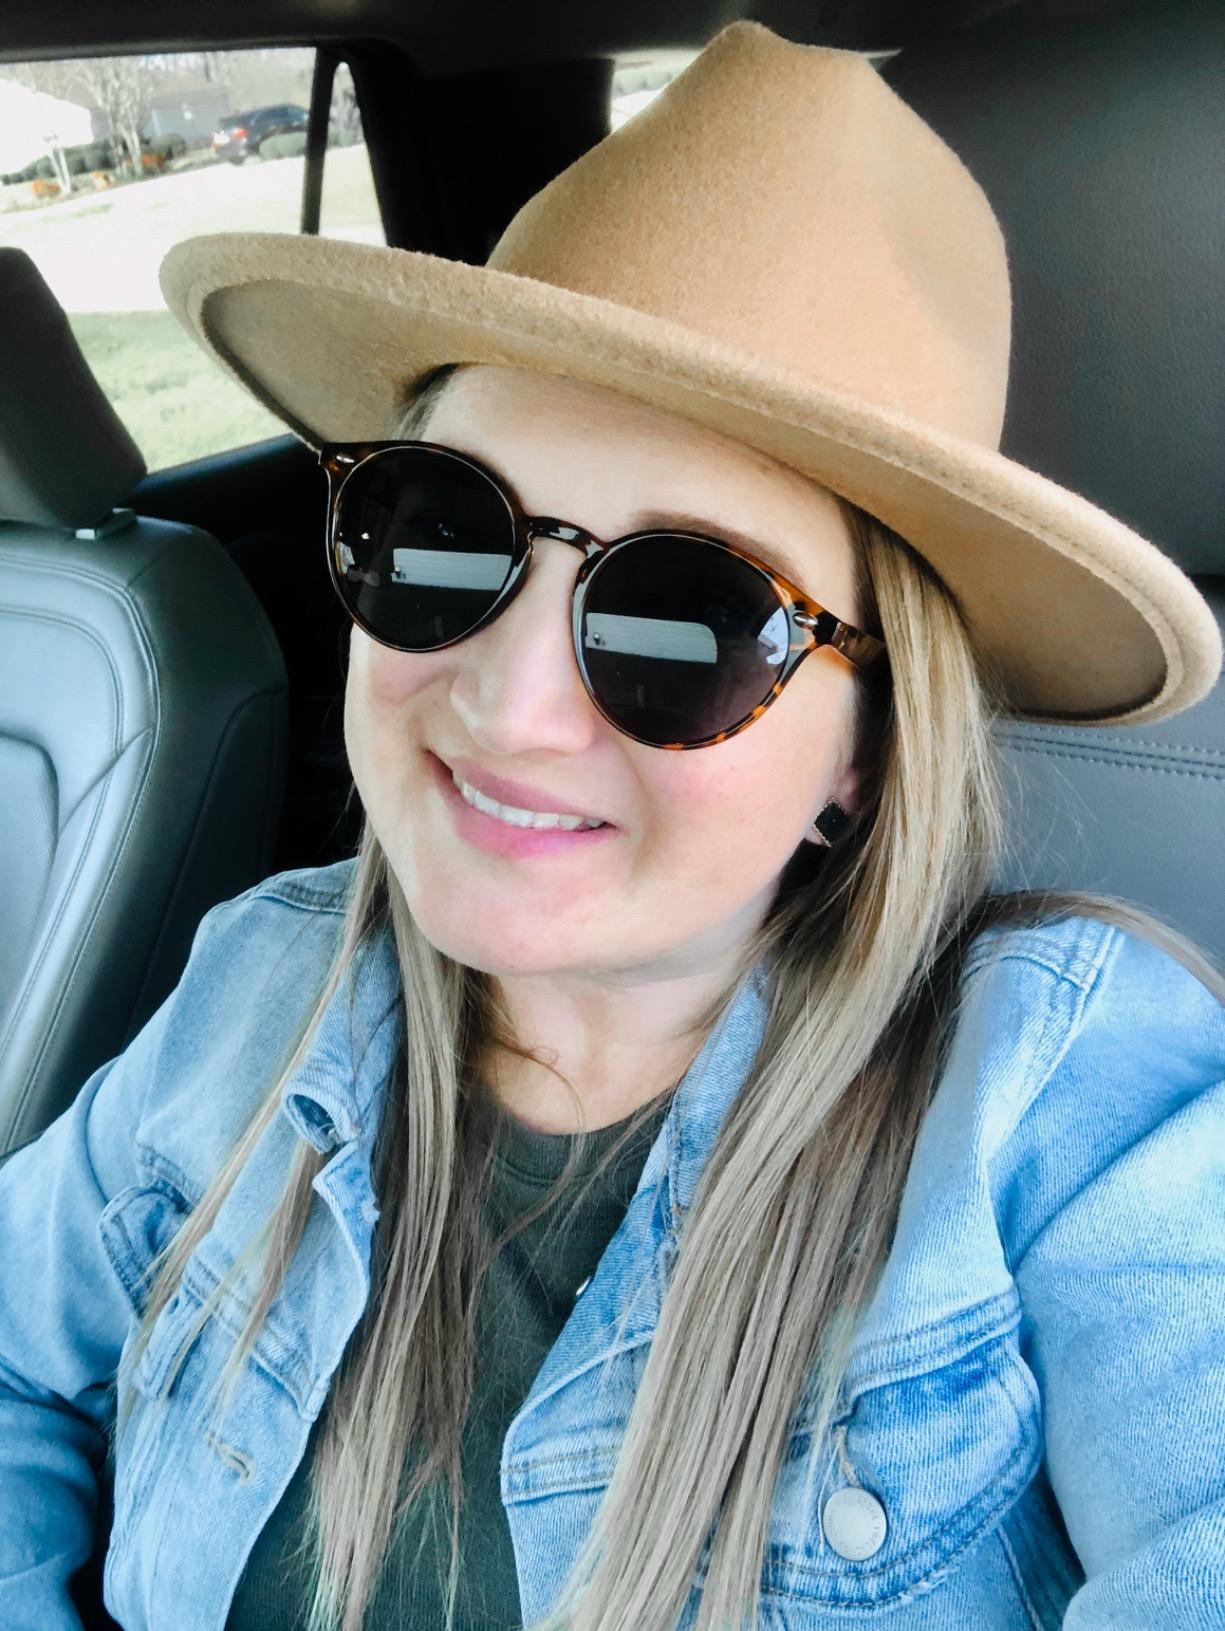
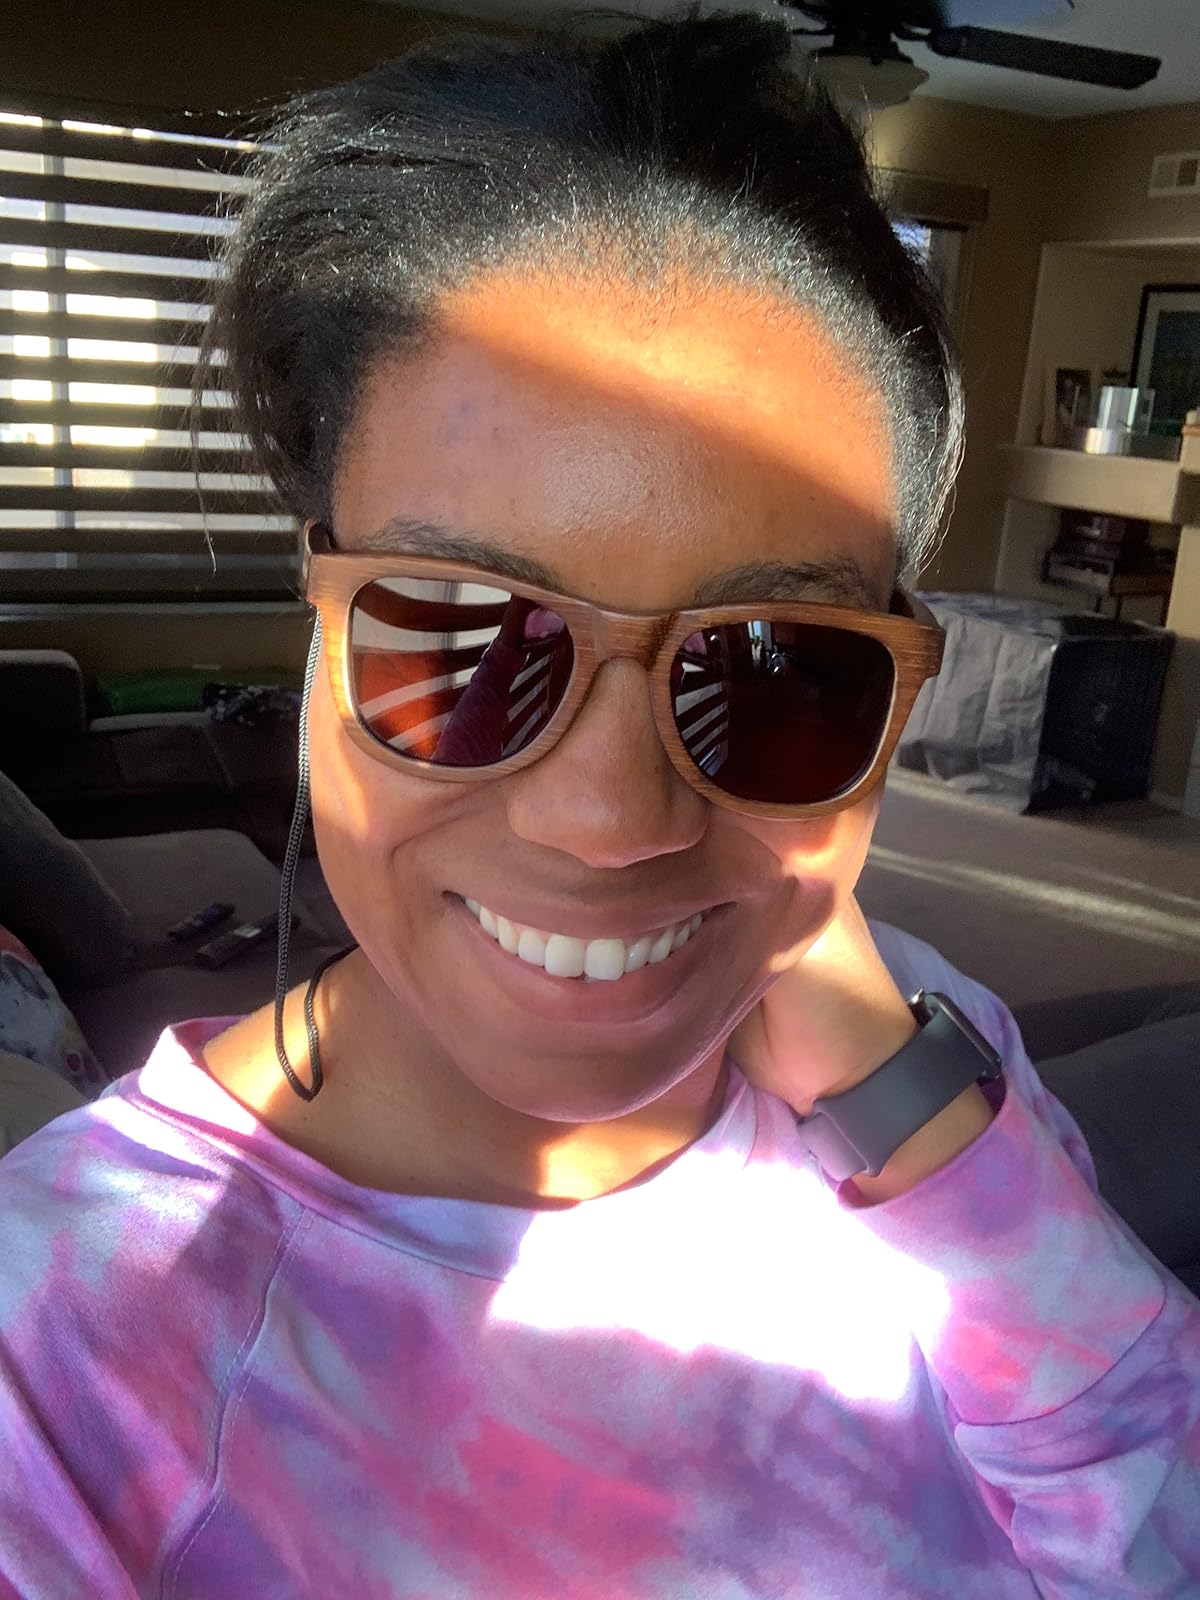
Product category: accessories_sunglasses
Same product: no